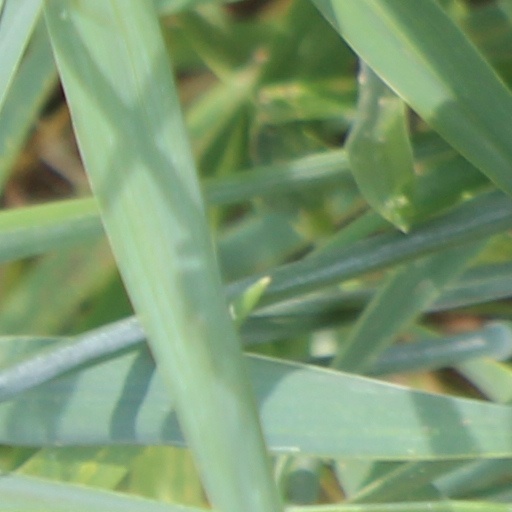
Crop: wheat